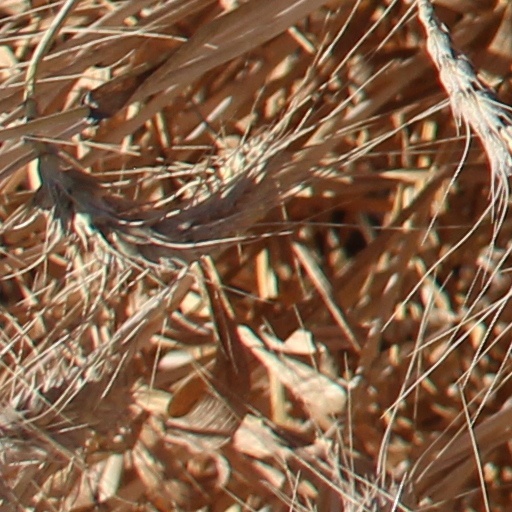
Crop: wheat